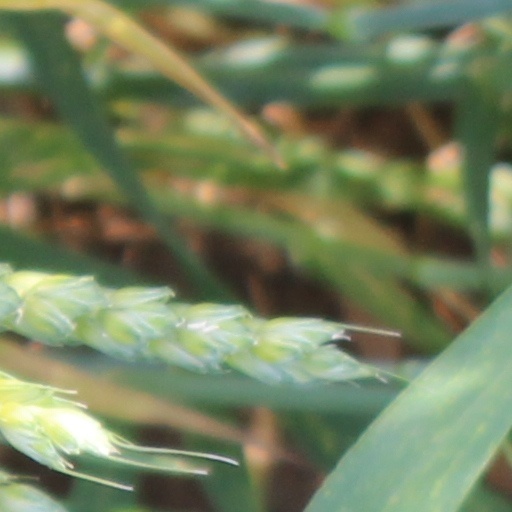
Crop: wheat